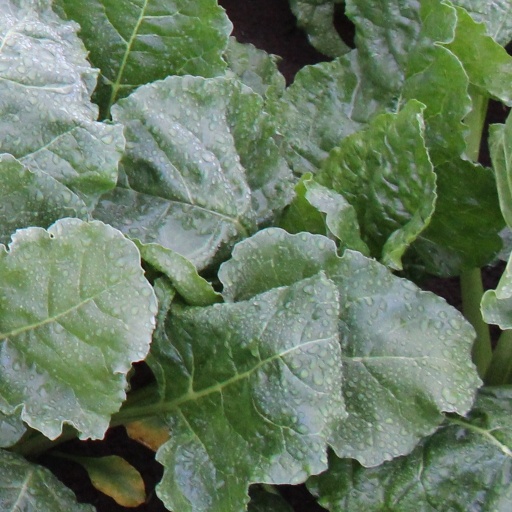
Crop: sugar beet